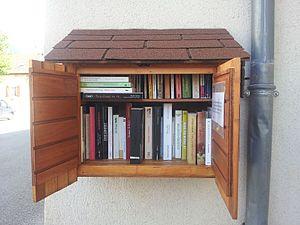
Boîte à livres ou microbibliothèque située à Saint-Germain-les-Paroisses dans l'Ain
Saint-Germain-les-Paroisses est une commune française, située dans le département de l'Ain en région Auvergne-Rhône-Alpes.